Miniature faking

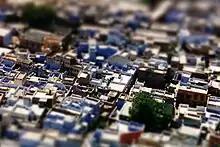
Digitally blurred miniature fake of Jodhpur

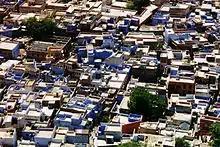
Original photo of Jodhpur

Miniature faking, also known as diorama effect or diorama illusion, is a process in which a photograph of a life-size location or object is made to look like a photograph of a miniature scale model. Blurring parts of the photo simulates the shallow depth of field normally encountered in close-up photography, making the scene seem much smaller than it actually is; the blurring can be done either optically when the photograph is taken, or by digital postprocessing. Many diorama effect photographs are taken from a high angle to simulate the effect of looking down on a miniature. Tilt–shift photography is also associated with miniature faking.